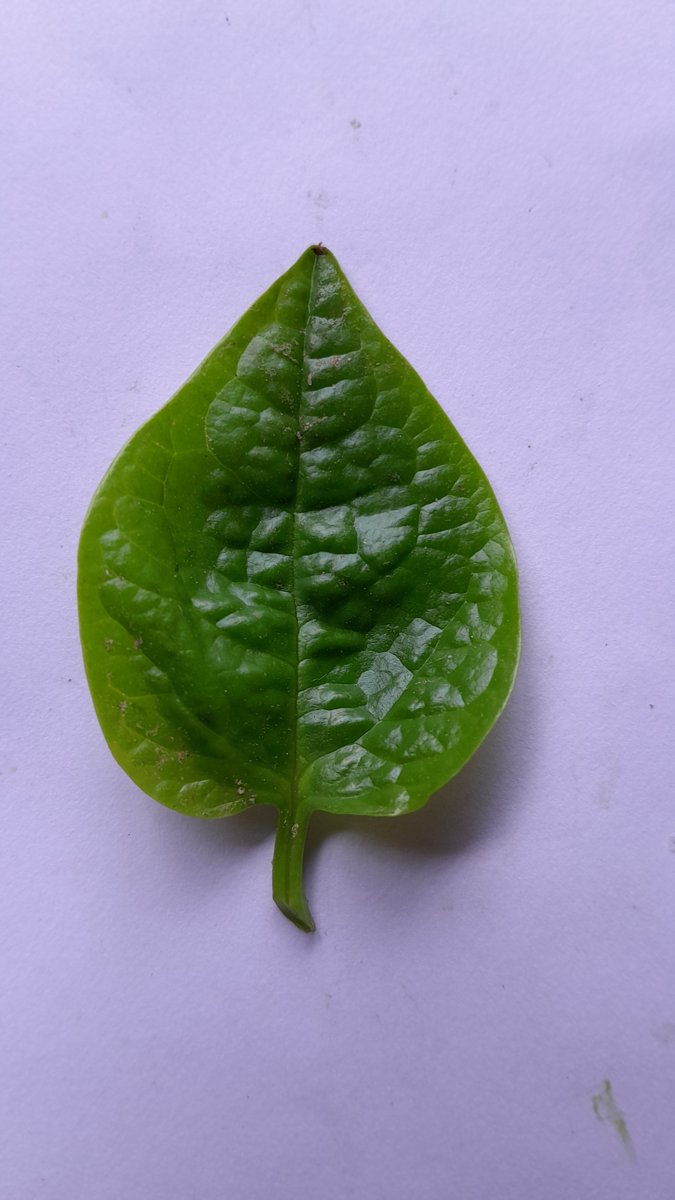
Label: Healthy-Leaf